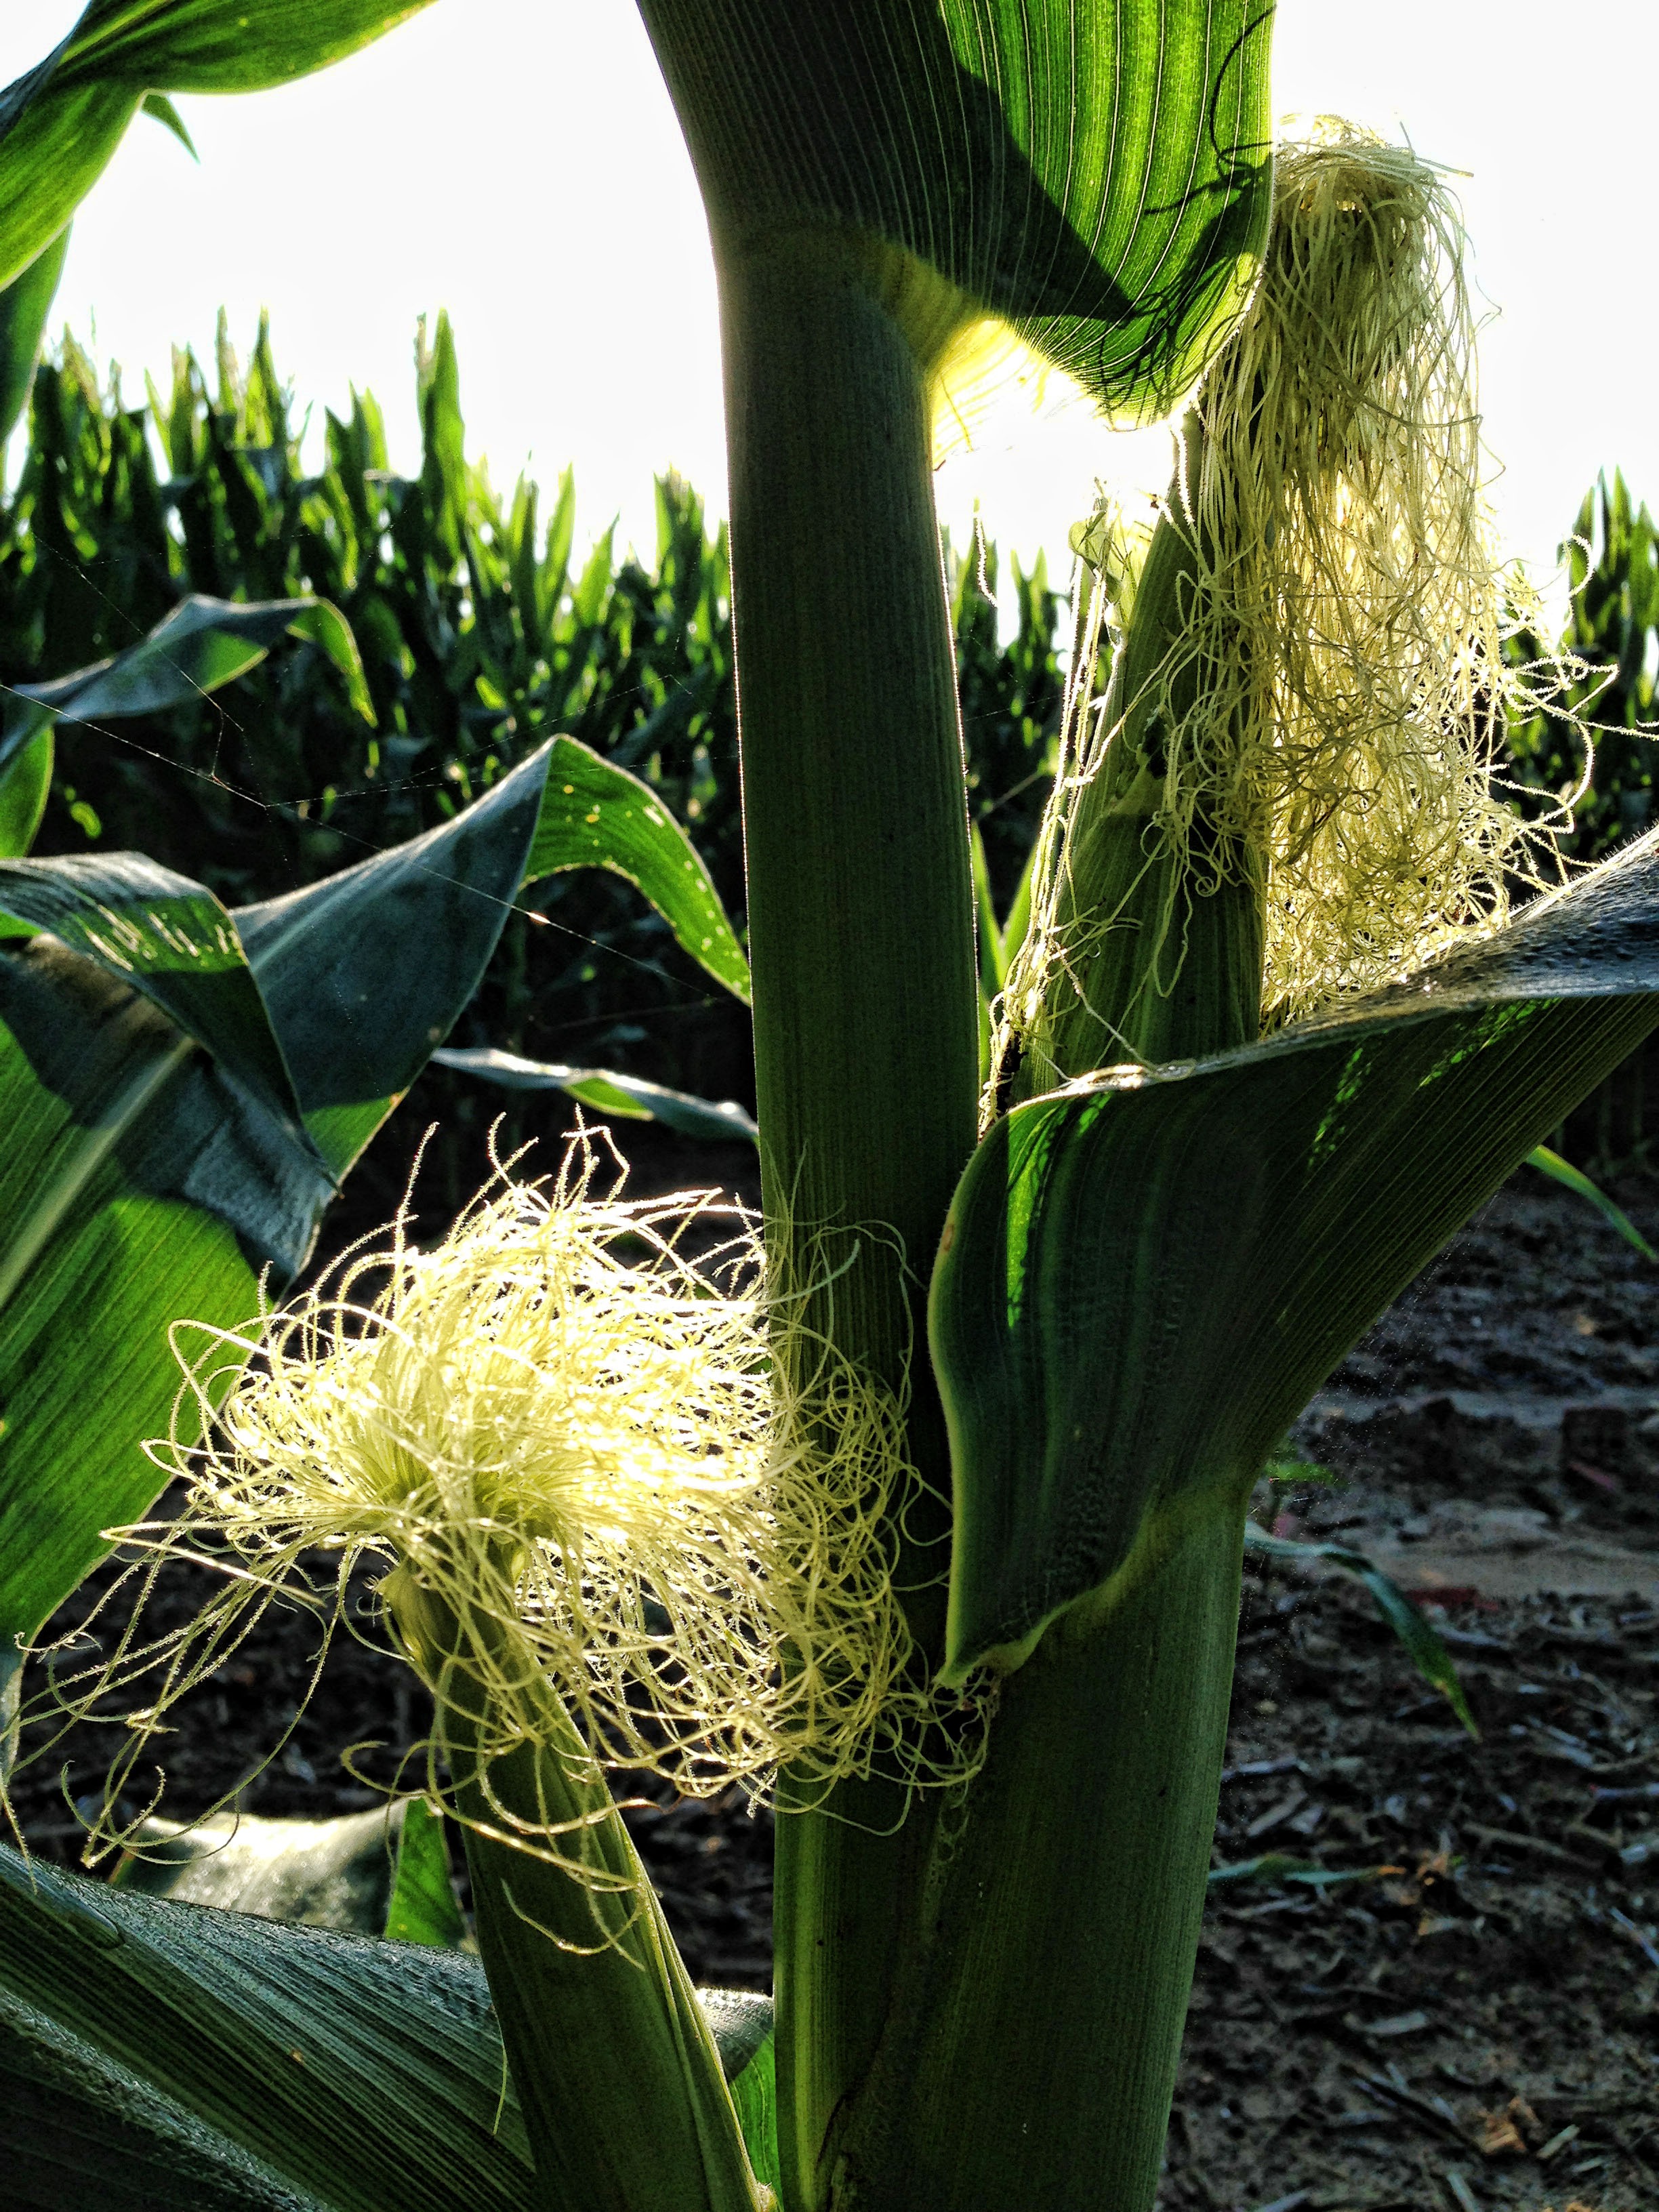
grass, plant, field, flower, food, green, produce, vegetable, crop, corn, botany, agriculture, garden, flora, stalk, maize, arum, flowering plant, corn cob, corn silk, grass family, plant stem, land plant, arecales, palm family, maize cob